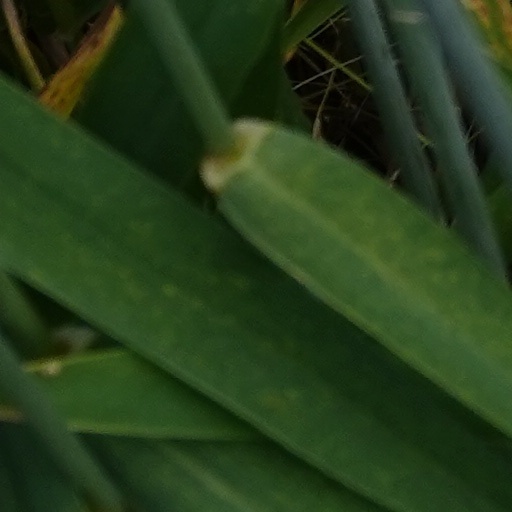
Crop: wheat